Juncales

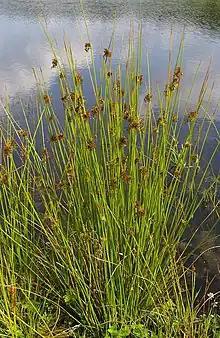
"Juncus effusus"

Juncales is an order of flowering plants. In the Engler system (update, of 1964) and in the Cronquist system (of 1981, which placed this order in subclass Commelinidae) it is circumscribed as: